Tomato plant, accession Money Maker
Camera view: vertical (180 deg); turntable rotation: 60 degrees
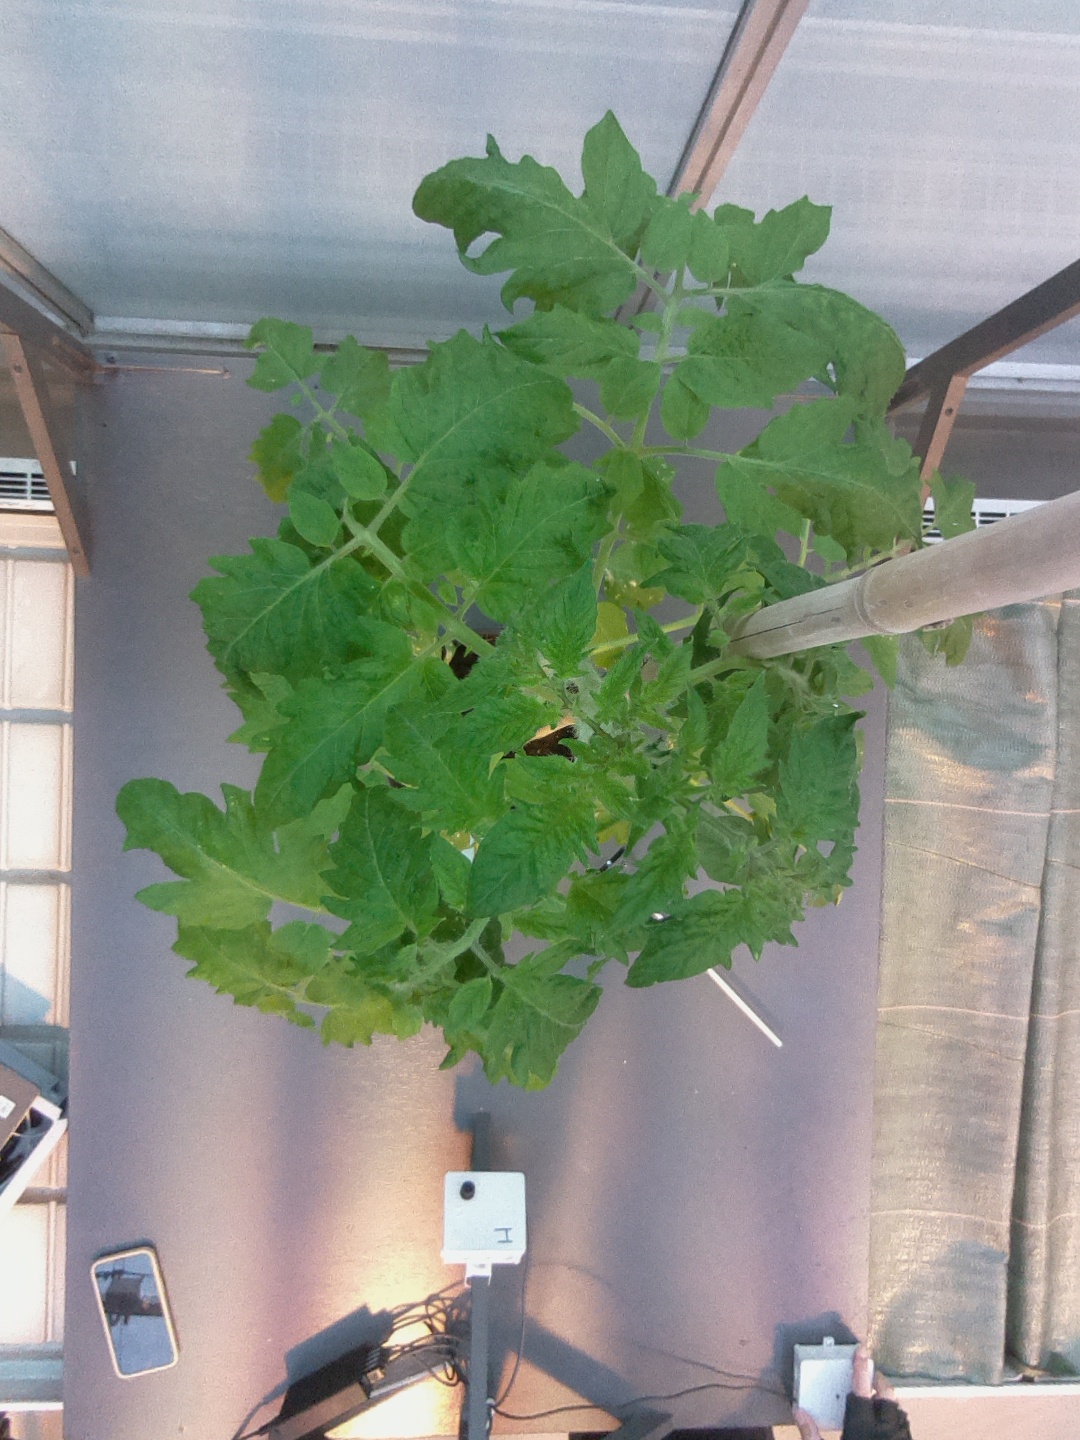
BBCH growth stage 20: First Side shoot start formed